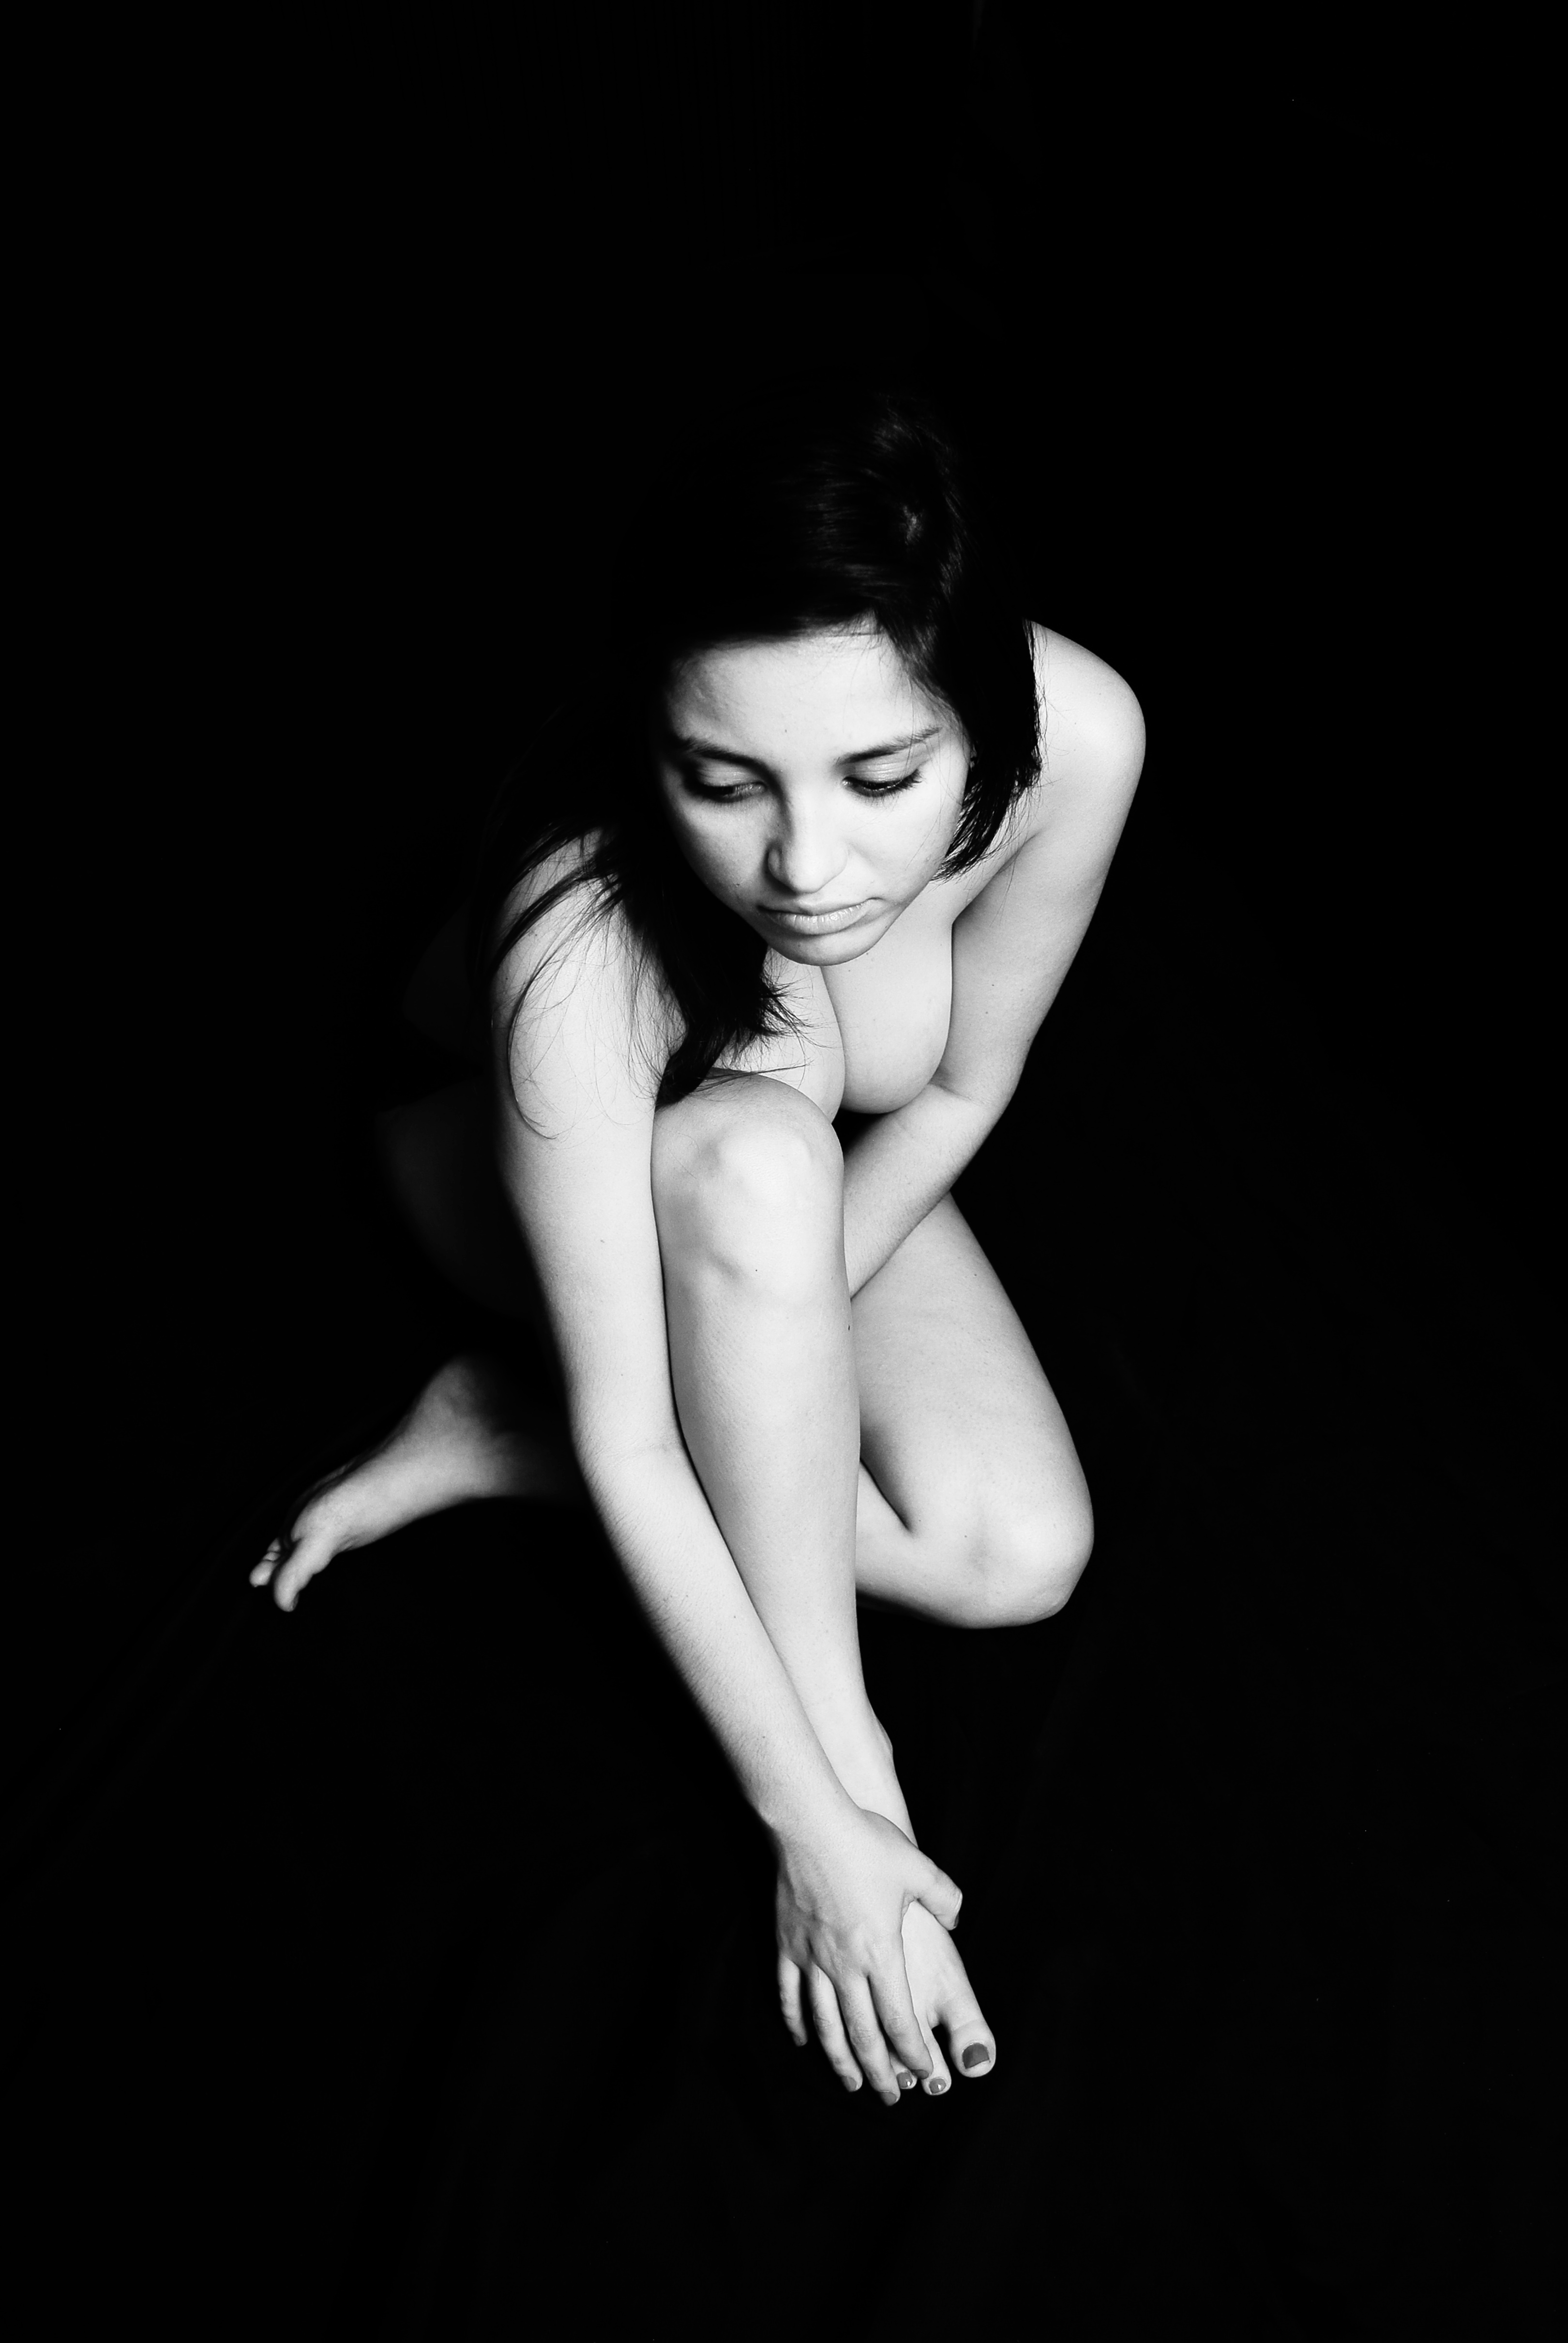
hand, person, black and white, white, photography, portrait, model, sitting, darkness, black, monochrome, arm, photograph, beauty, photo shoot, monochrome photography, portrait photography, human positions, art model